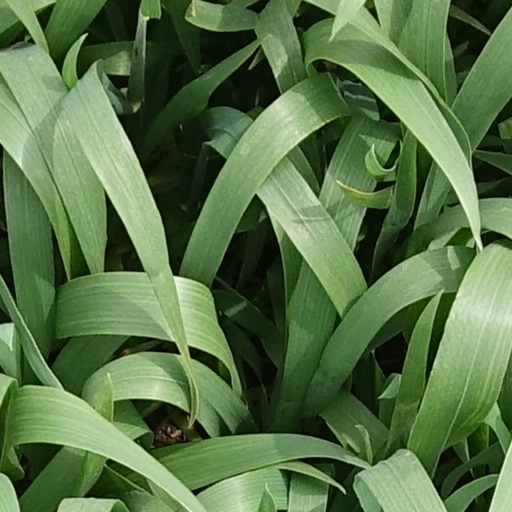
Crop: wheat